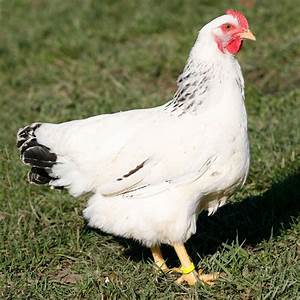
Label: chicken